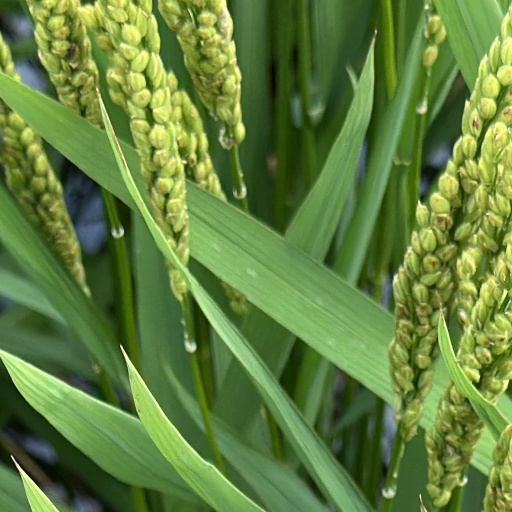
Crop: rice